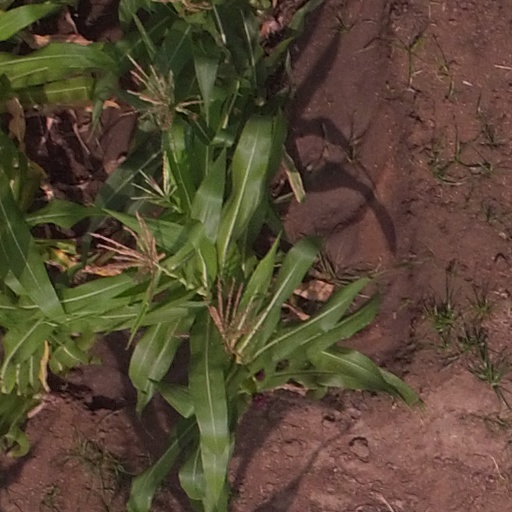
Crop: maize; corn